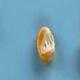
Maize quality: Good